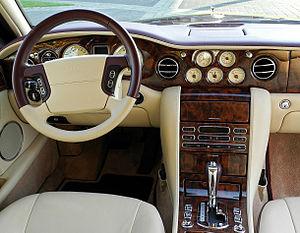
La Bentley Arnage est une voiture de luxe produite par Bentley Motors à Crewe, Angleterre, de 1998 à 2009. Elle est développée conjointement à sa sœur jumelle, la Silver Seraph de Rolls-Royce. Cette berline prend le nom d’Arnage, une ville de la Sarthe, situé au sud du Mans, connue pour son célèbre virage du circuit des 24 heures du Mans.